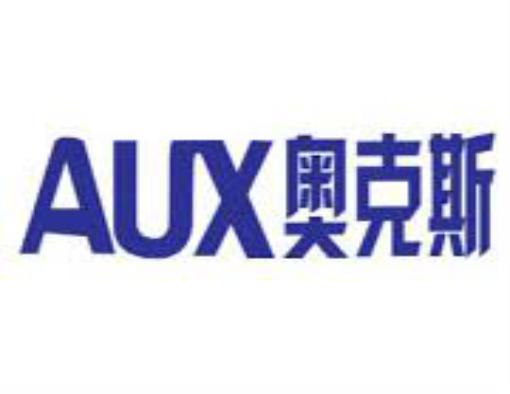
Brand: auxx-2
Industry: Electronic